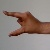
The image shows a hand gesture representing the letter 'Z' in Indian Sign Language.